Allocordyceps

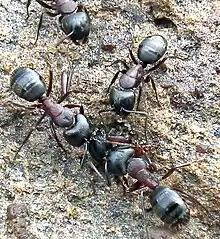
Carpenter ants, similar to the host parasitized by "A. baltica"

"Allocordyceps" is characterized by its ascoma being an orange color, stalked and cusp shaped. It also has a pair of partially immersed perithecia that emerges from the rectum. Hosts parasitized by "Allocordyceps" have separate stromata with separate mycelium emerging from the neck and abdomen. It may have altered its host's behavior similarly to the extant "Ophiocordyceps unilateralis".